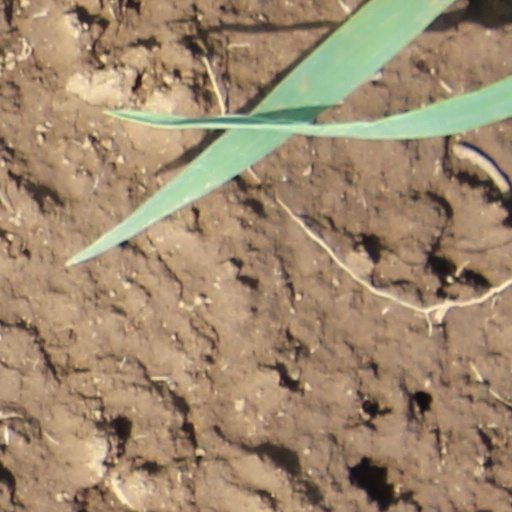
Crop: wheat